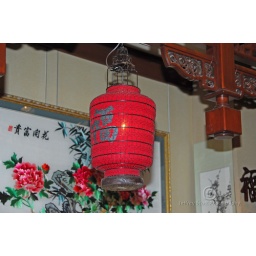
A bright red lamp photographed at the Chinese Pavillion at Epcot Center in Orlando, Florida